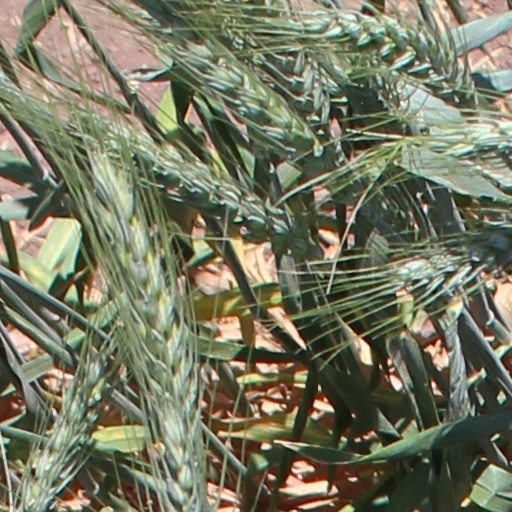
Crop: wheat